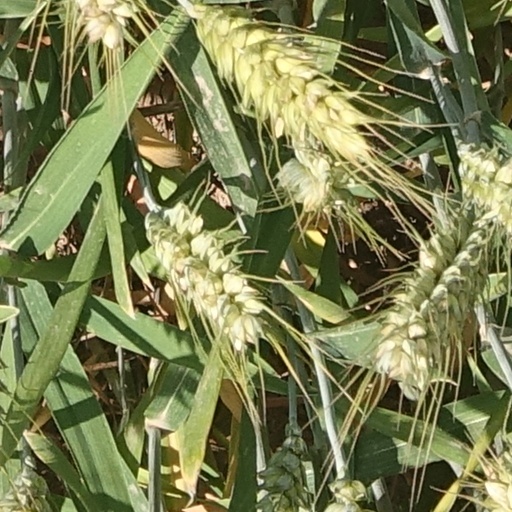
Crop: wheat